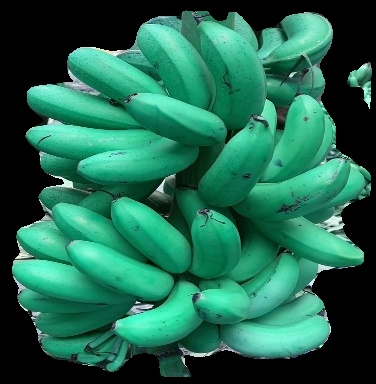
Variety: rasbale
Grade: grade1